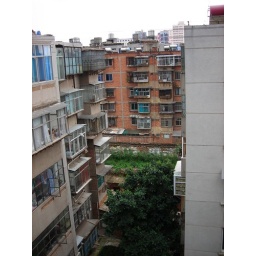
view from the window in my bedroom in my Kunming apartment